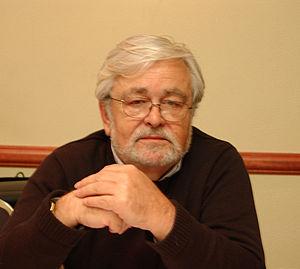
Dennis Etchison, né le 30 mars 1943 à Stockton en Californie et mort le 28 mai 2019, est un auteur de romans et nouvelles fantastiques américain.